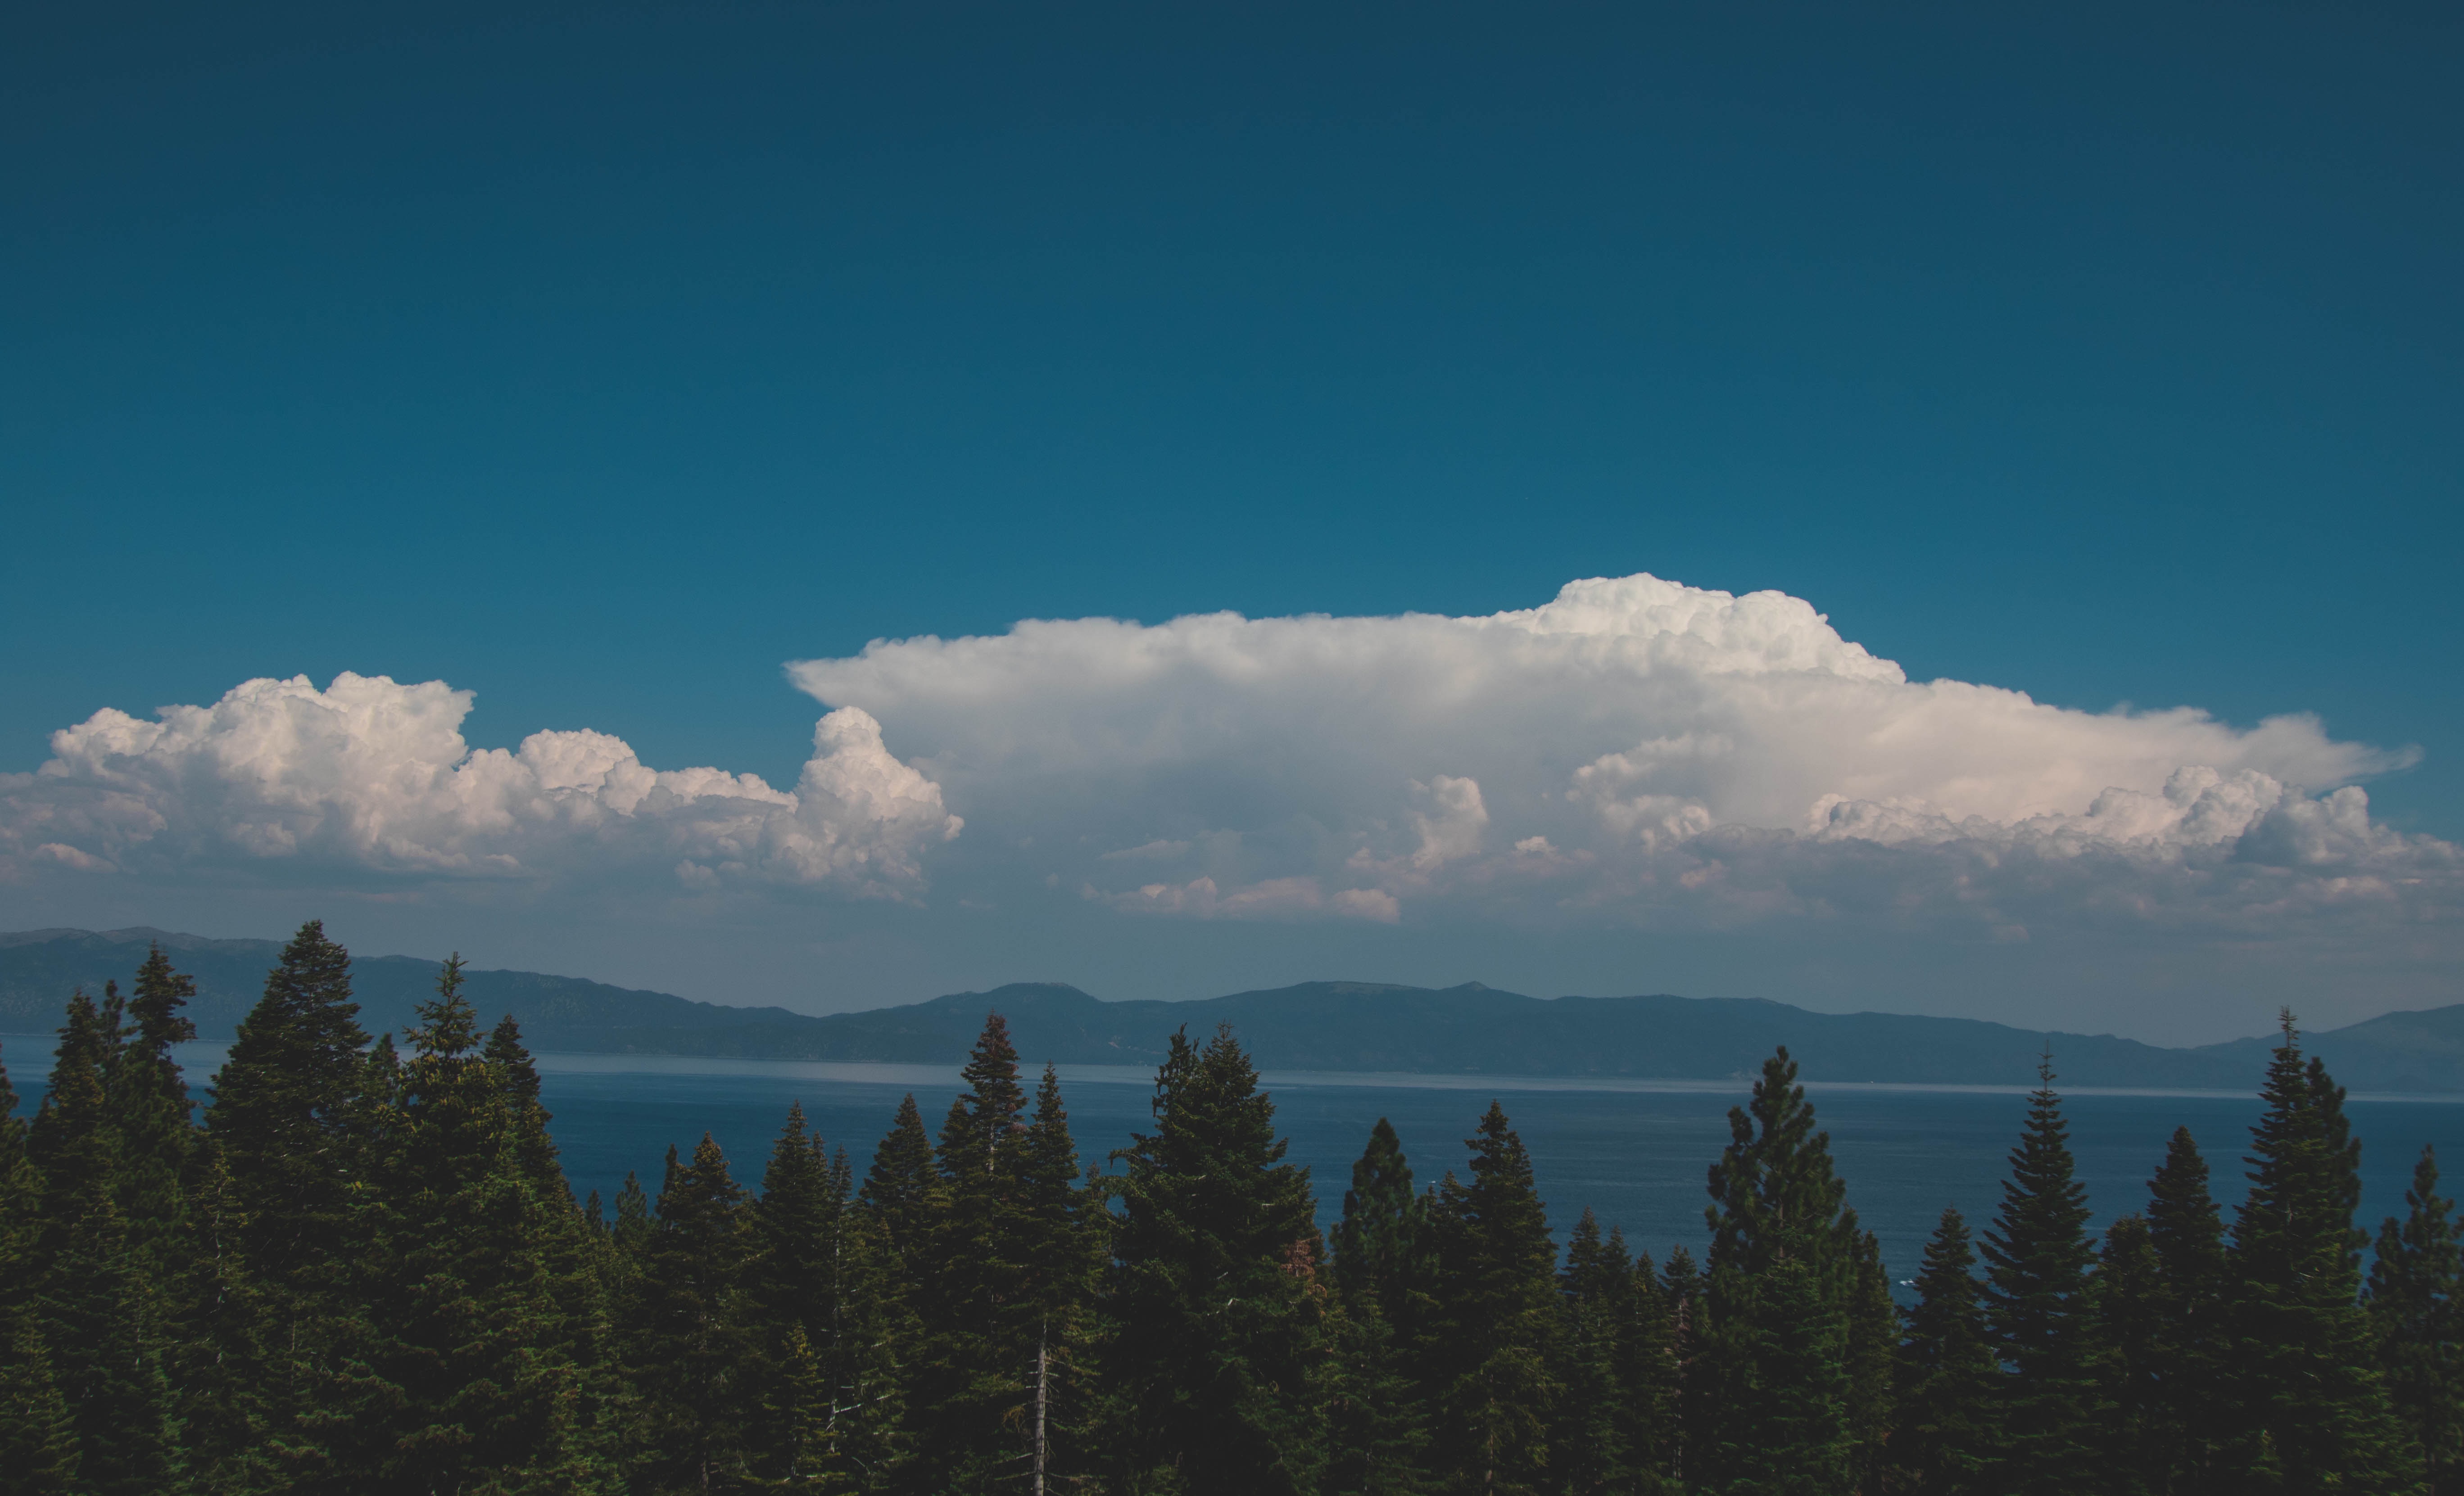
tree, nature, horizon, wilderness, mountain, cloud, sky, sunlight, morning, hill, lake, dawn, atmosphere, mountain range, dusk, reflection, weather, cumulus, meteorological phenomenon, atmospheric phenomenon, mountainous landforms